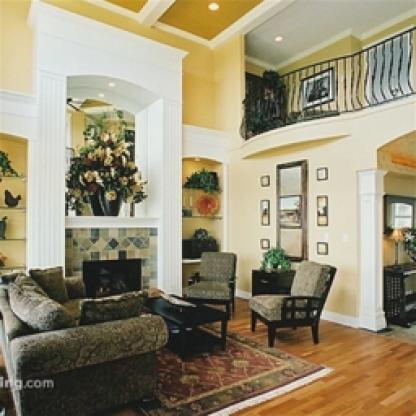
Scene: Indoor